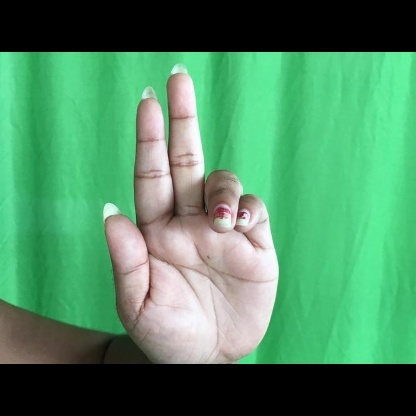
Mudra: Ardhapathaka